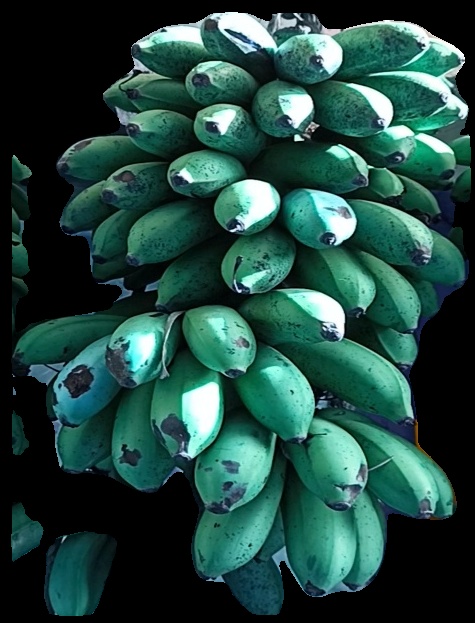
Variety: rasbale
Grade: grade2